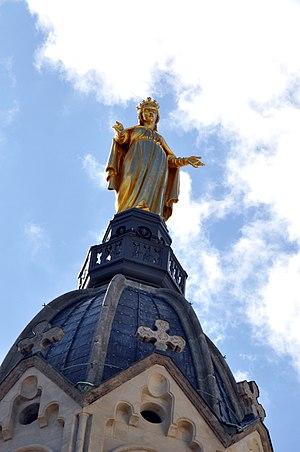
Statue de la Vierge. Basilique Notre-Dame de Fourvière.
La basilique Notre-Dame de Fourvière surplombe la ville de Lyon depuis le sommet de la colline de Fourvière depuis la fin du XIXᵉ siècle.